Answer in natural language. Considering the relative positions, is light brown wooden dresser with 10 drawers (marked A) to the left or right of framed monochromatic wall decor painting (marked C)? Choose between the following options: right or left
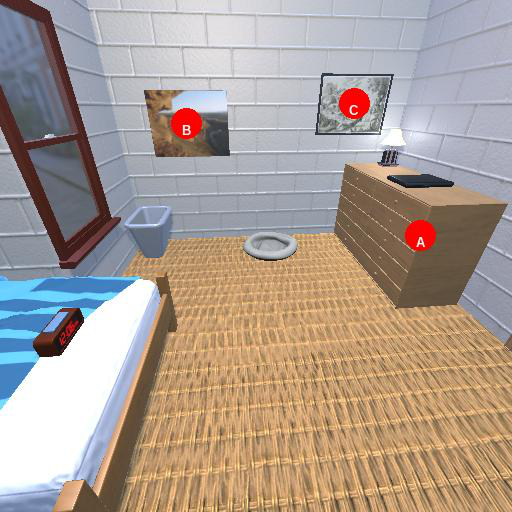
<answer>right</answer>